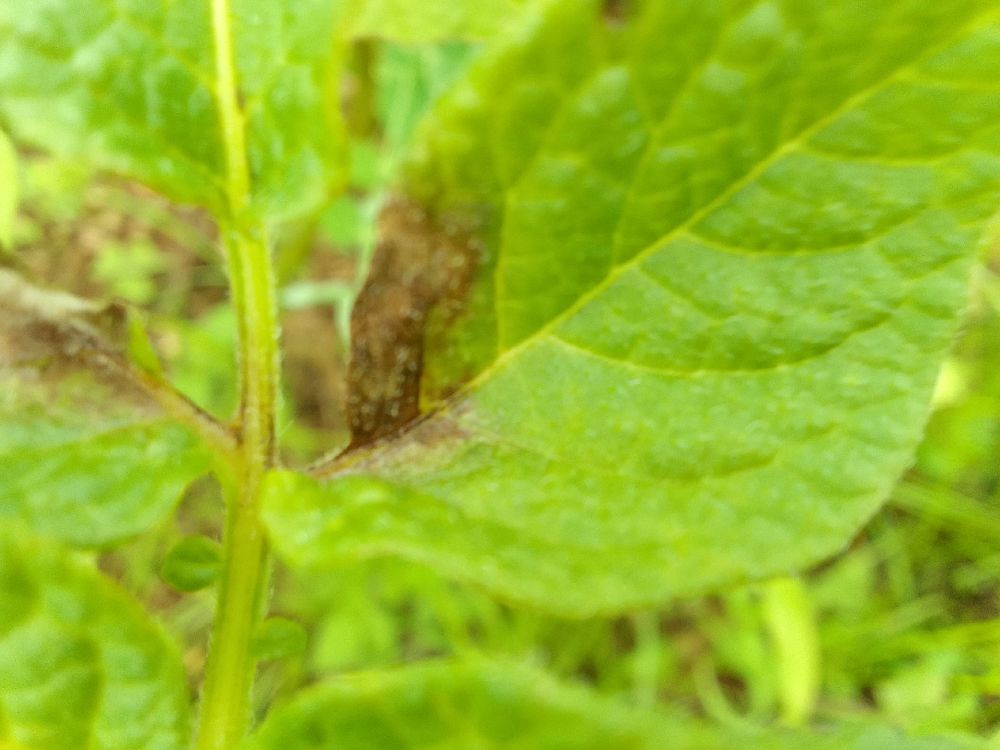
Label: Late blight